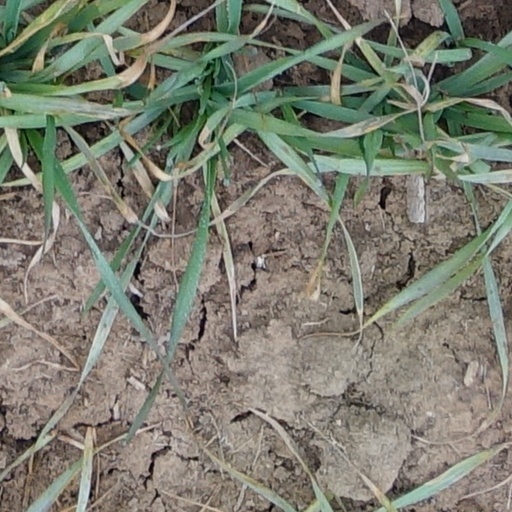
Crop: wheat